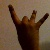
The image shows a hand gesture representing the number 8 in Indian Sign Language.